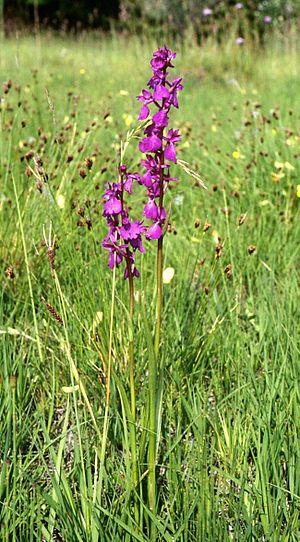
Cette liste de Tracheophyta de Bosnie-Herzégovine, ainsi que d’espèces introduites est un aperçu incomplet d’espèces de mousses, de fougères, de gymnospermes et d’angiospermes citées dans la littérature disponible en langues bosniaque, croate, serbe et serbo-croate. Cet aperçu n’inclue pas des espèces cultivées ni celles occasionnellement introduites.